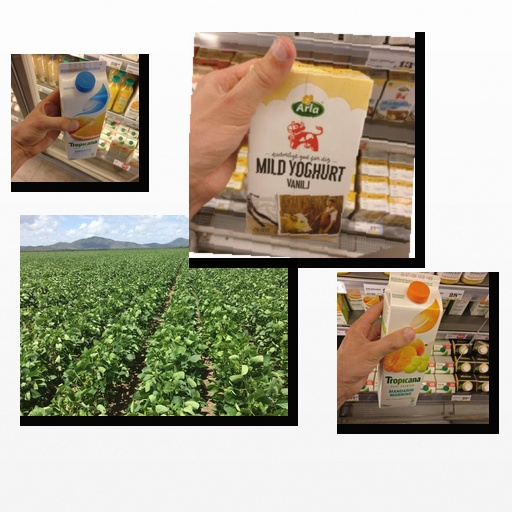
Food items: mixed_juice, mandarin_juice, soybean, vanilla_yoghurt